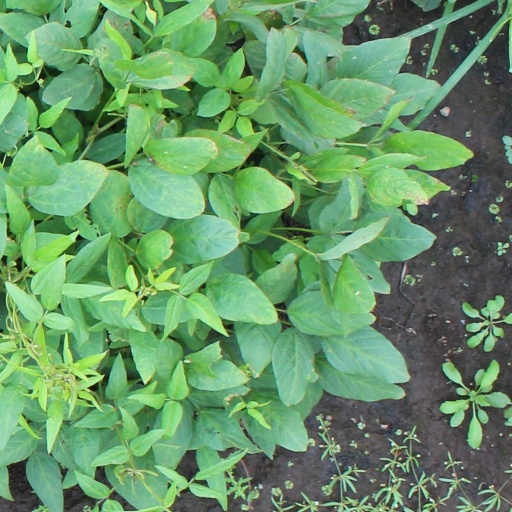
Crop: soybean